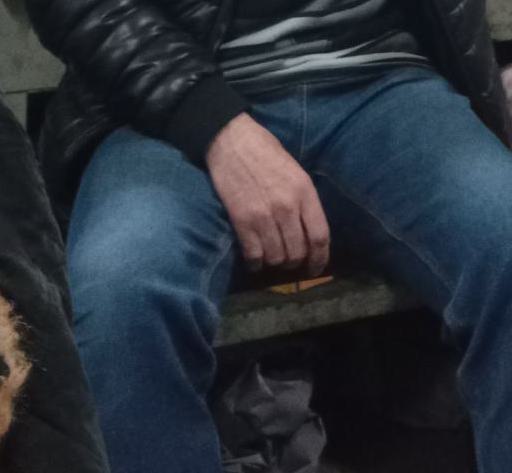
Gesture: no_gesture